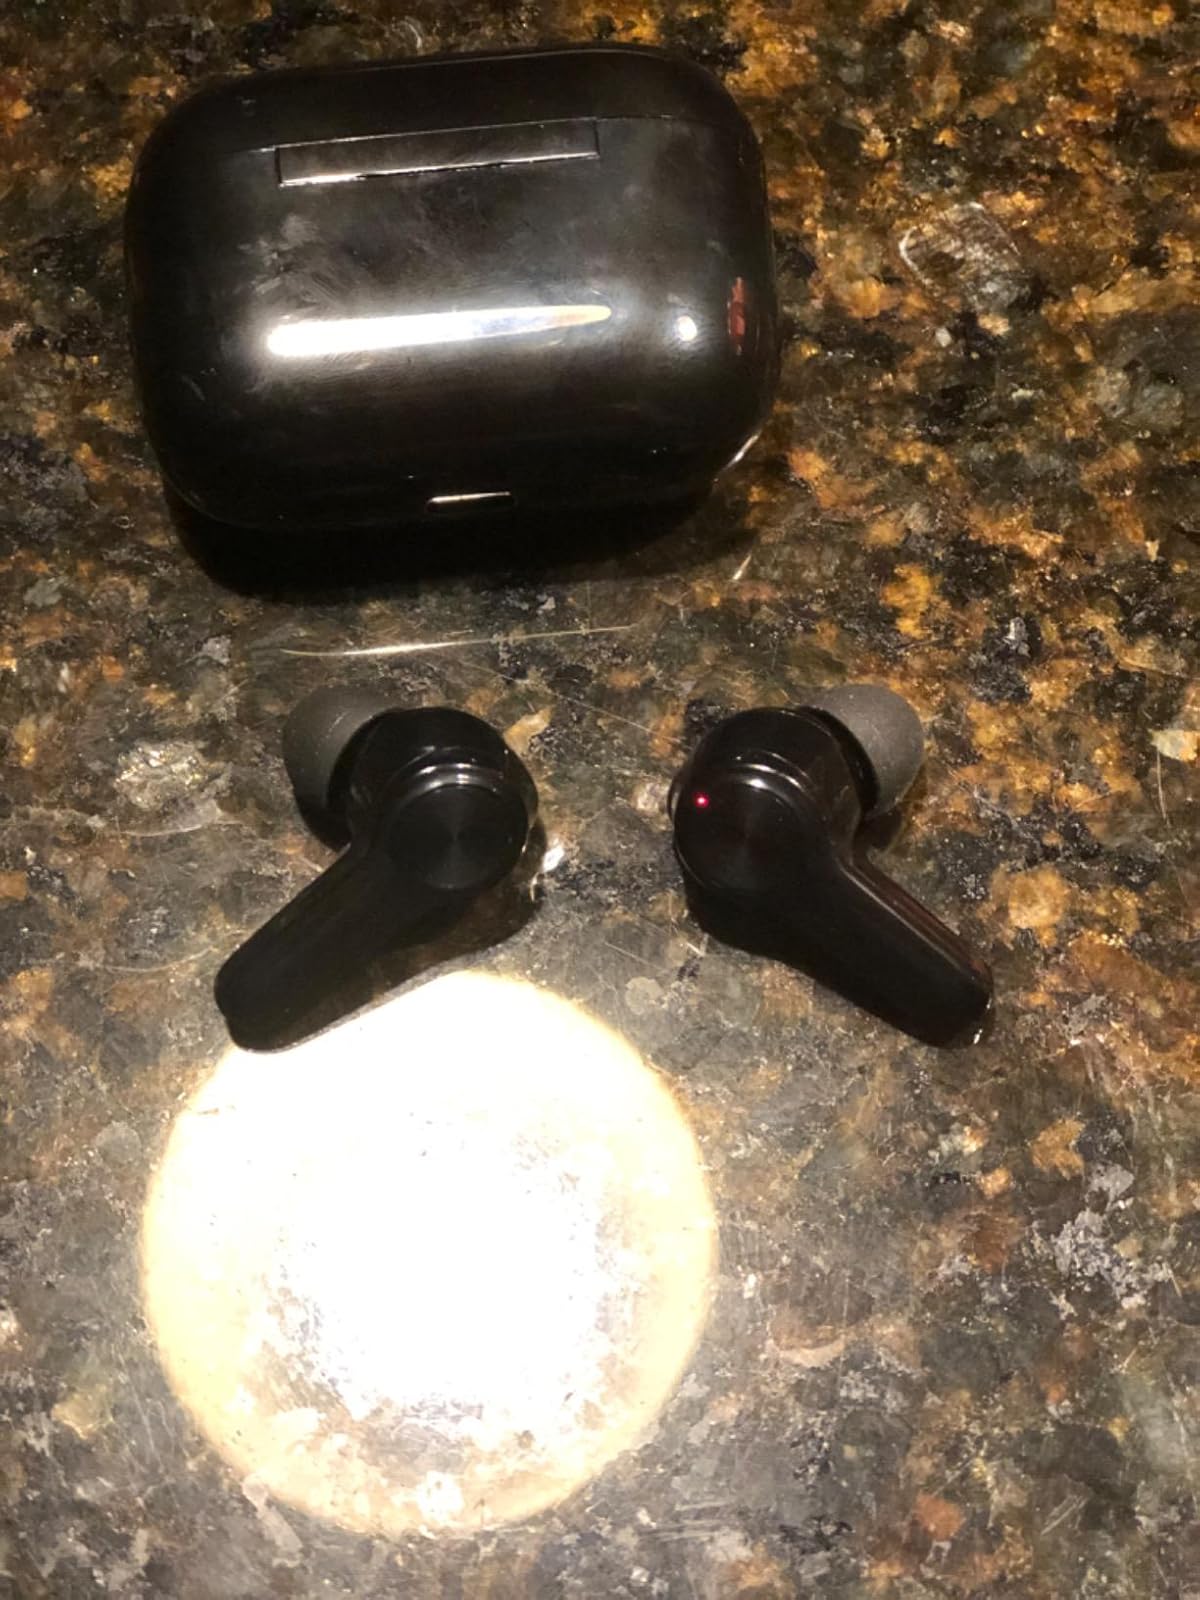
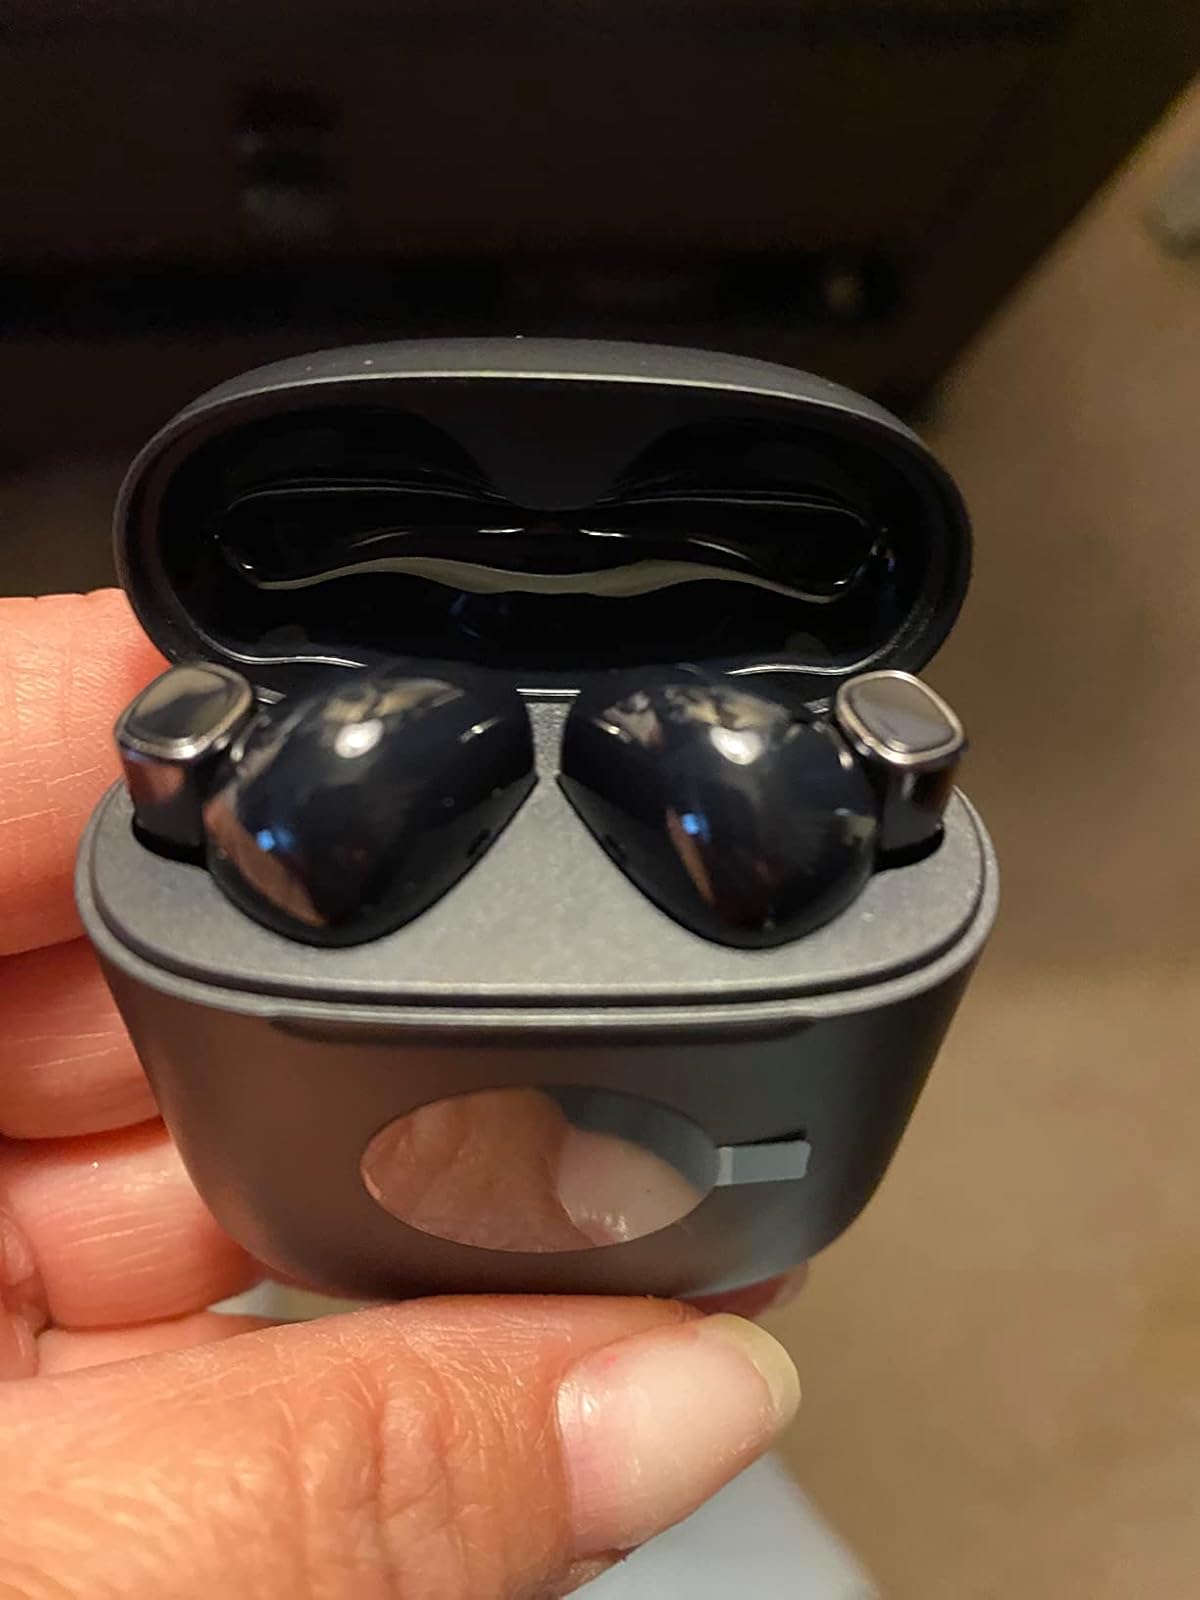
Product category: earbuds
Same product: no